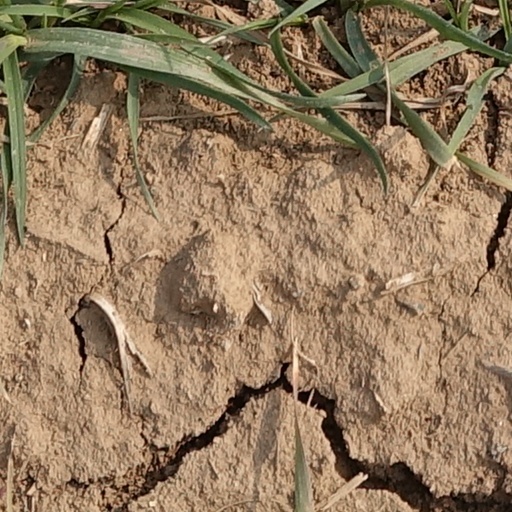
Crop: wheat